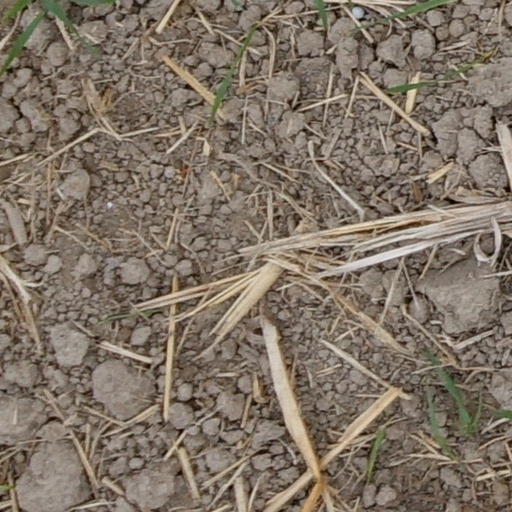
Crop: wheat